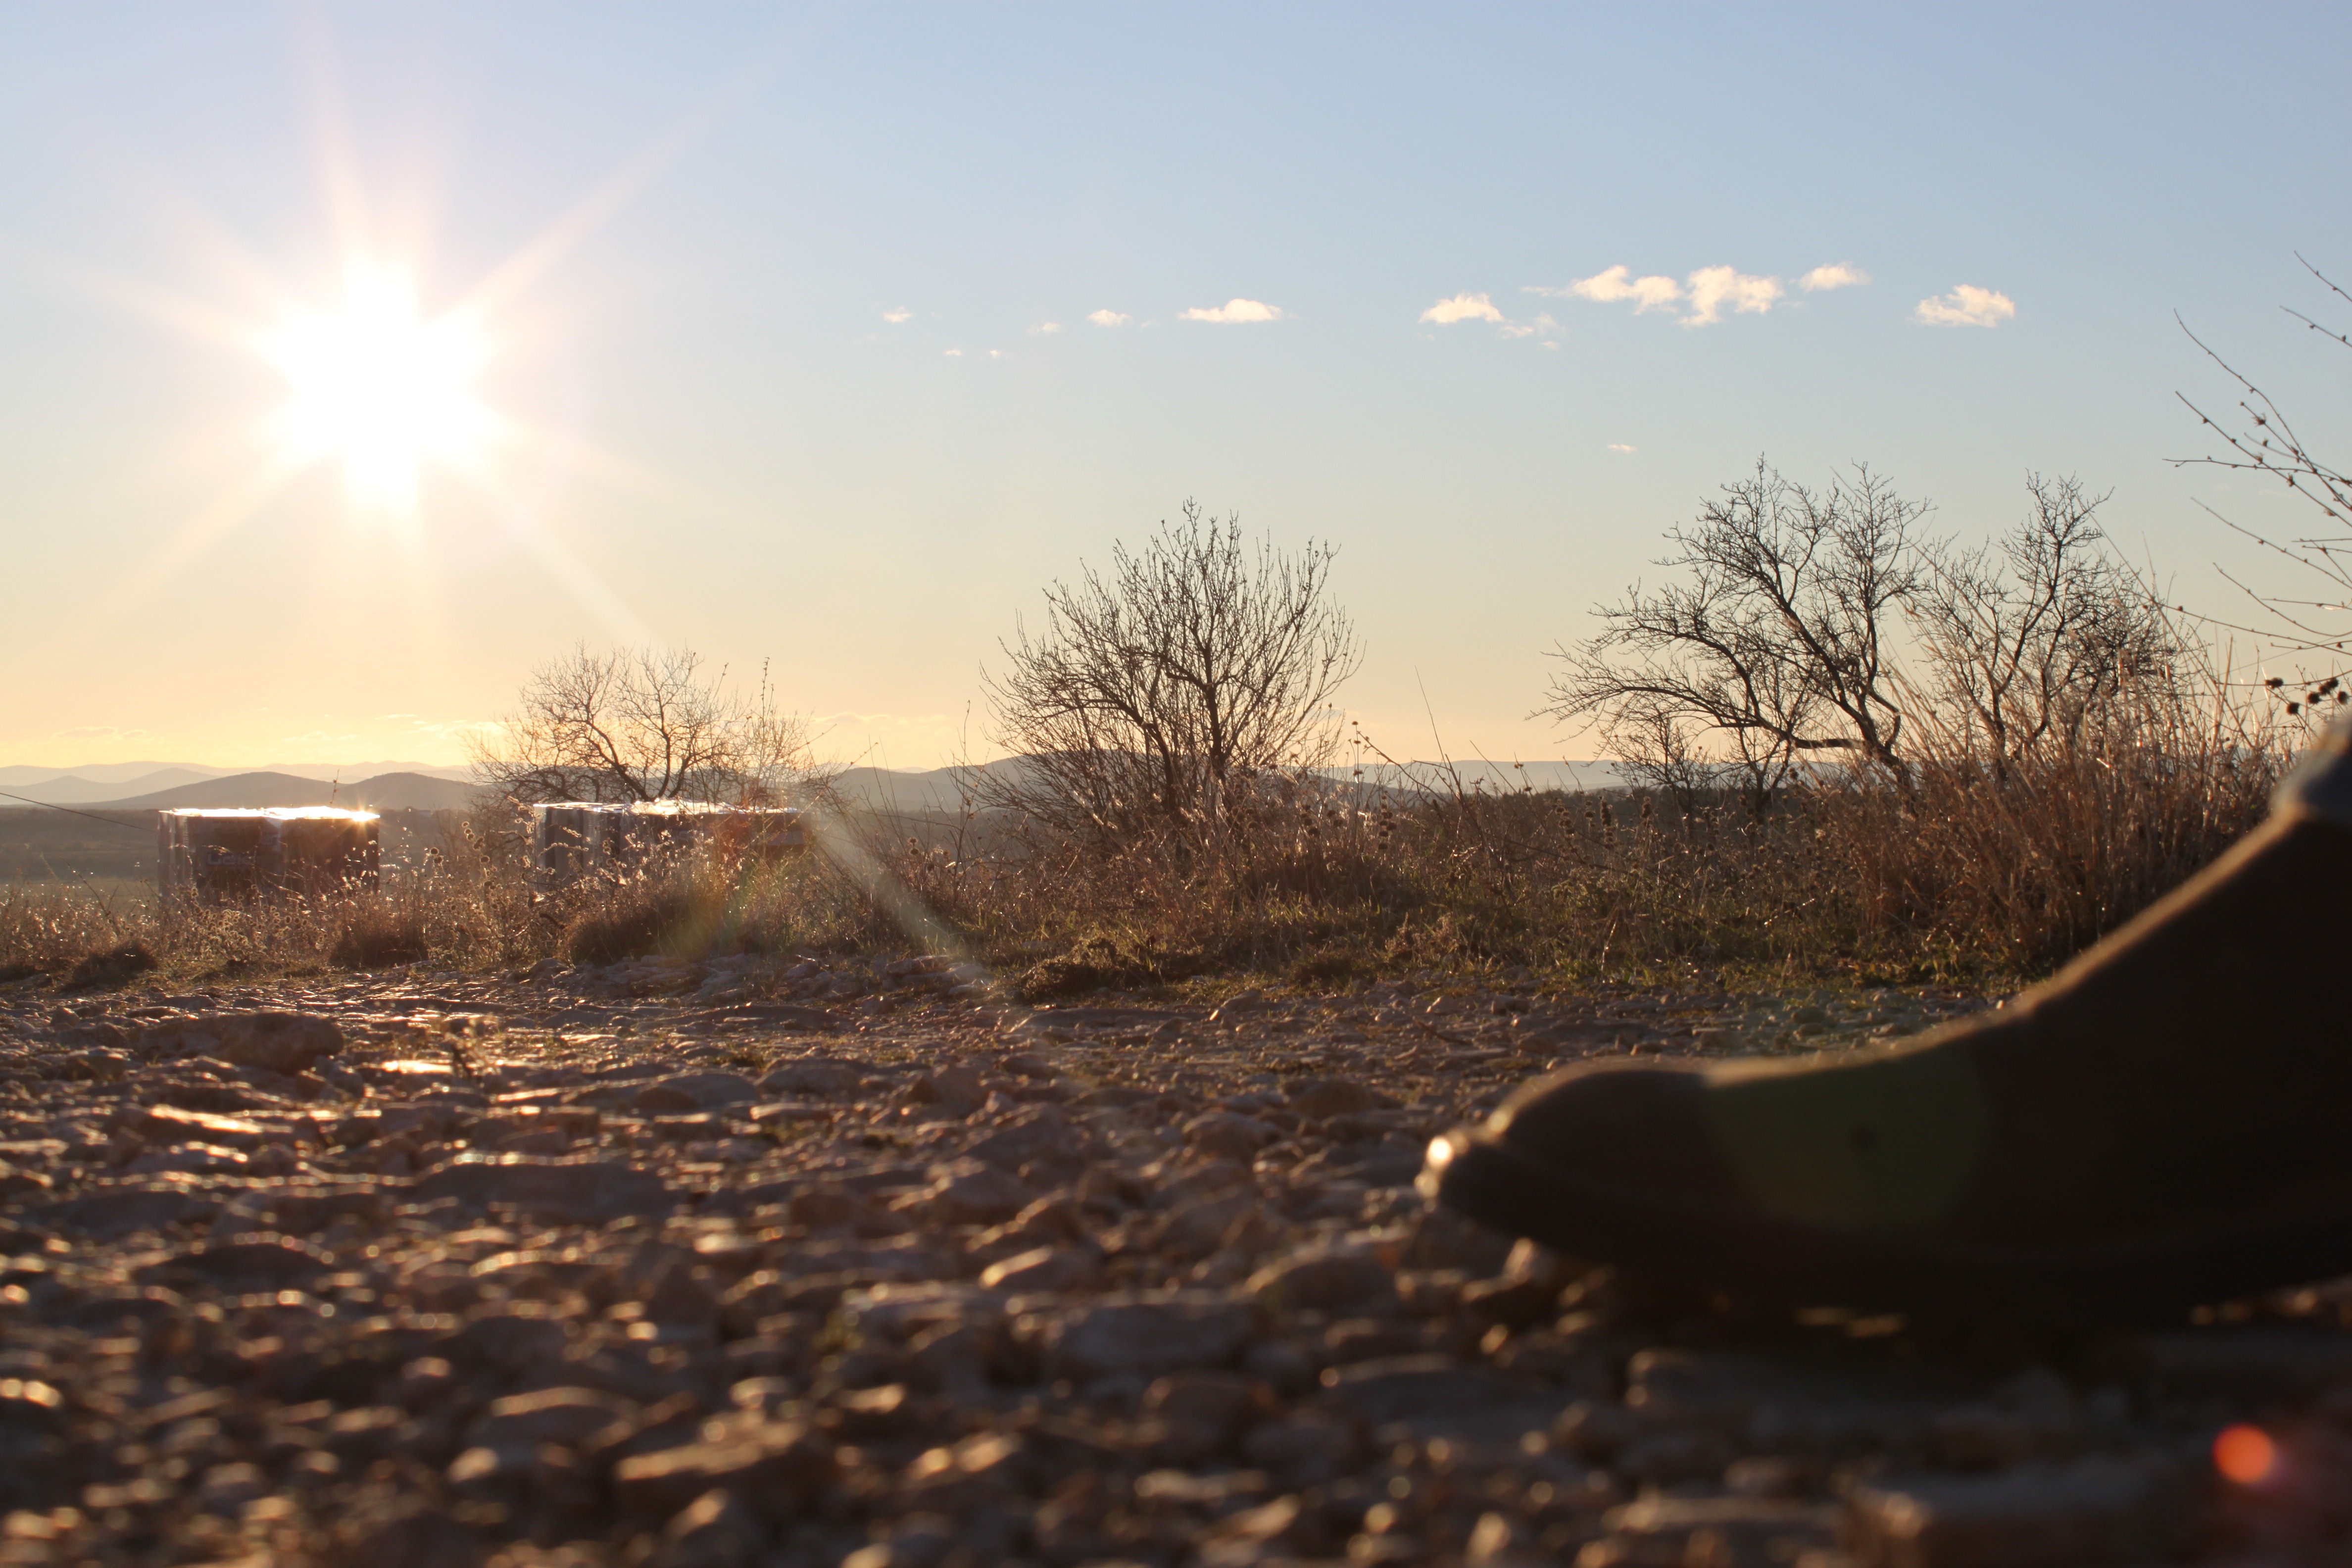
landscape, tree, nature, grass, horizon, winter, sun, sunrise, sunset, field, sunlight, morning, desert, dawn, evening, autumn, soil, frozen, season, winter landscape, december, rural area, natural environment, atmospheric phenomenon